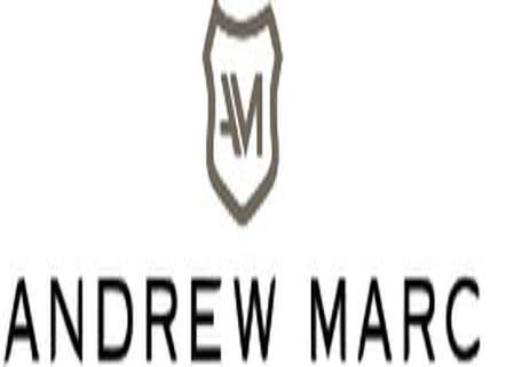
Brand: Andrew Marc
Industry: Clothes